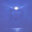
Label: sea